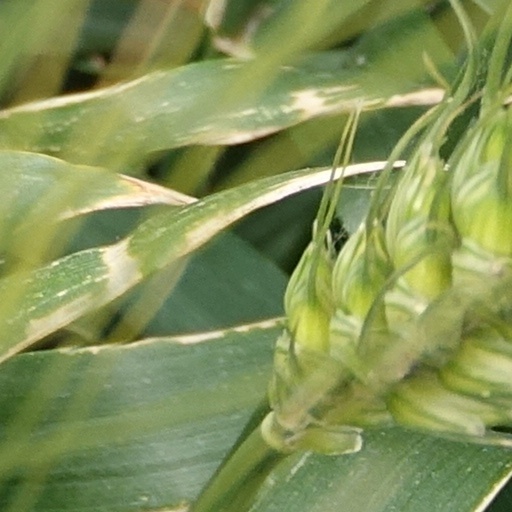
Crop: wheat